Levski Sofia (sports club)

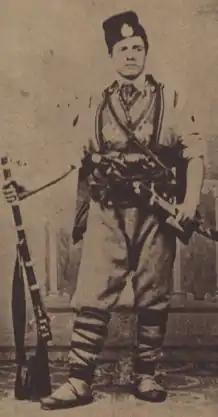
Vasil Levski, club's patron

Levski Sofia is a Bulgarian sports club based in Sofia. It was founded in 1914. The club is named after Vasil Levski, the national hero of Bulgaria.